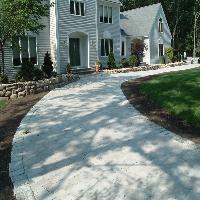
Weather: sun or clear